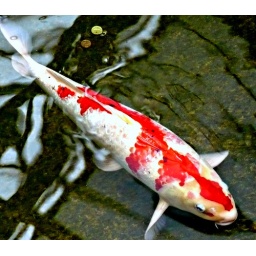
red and white KOI, with coins in the water